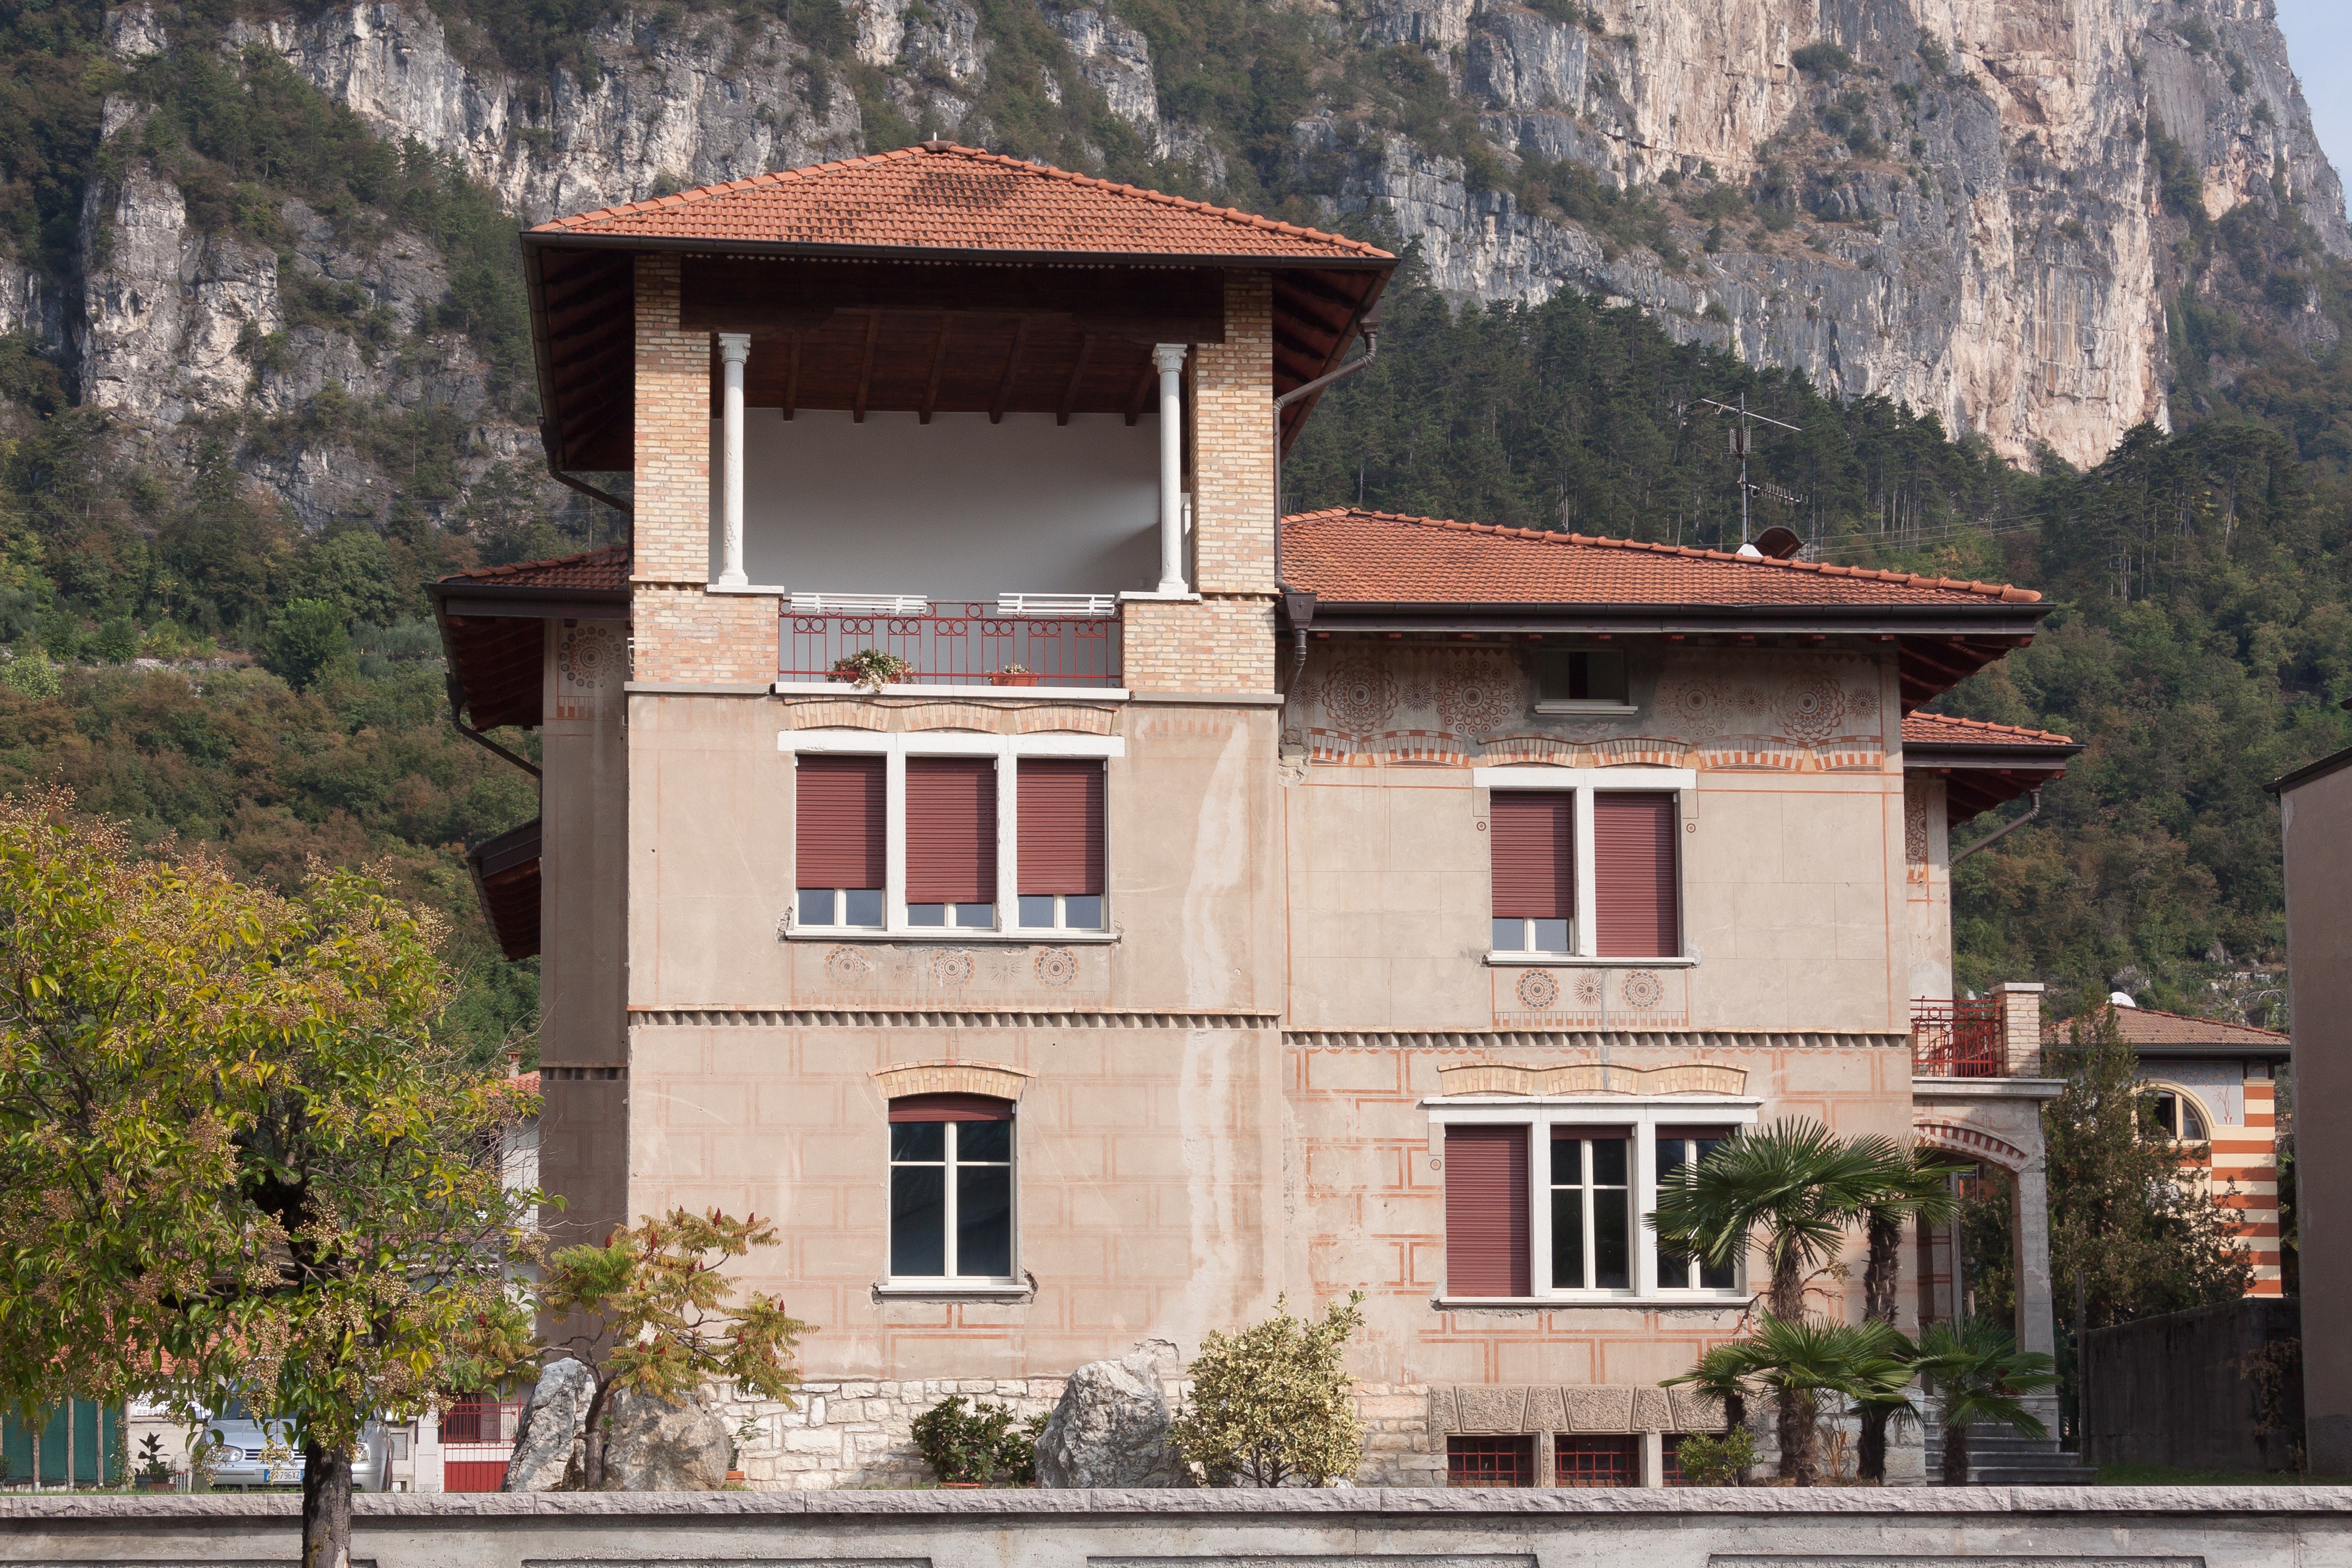
tree, rock, mountain, architecture, villa, mansion, house, building, home, balcony, pillar, palm, cottage, covered, facade, property, estate, trentino, mori, town home